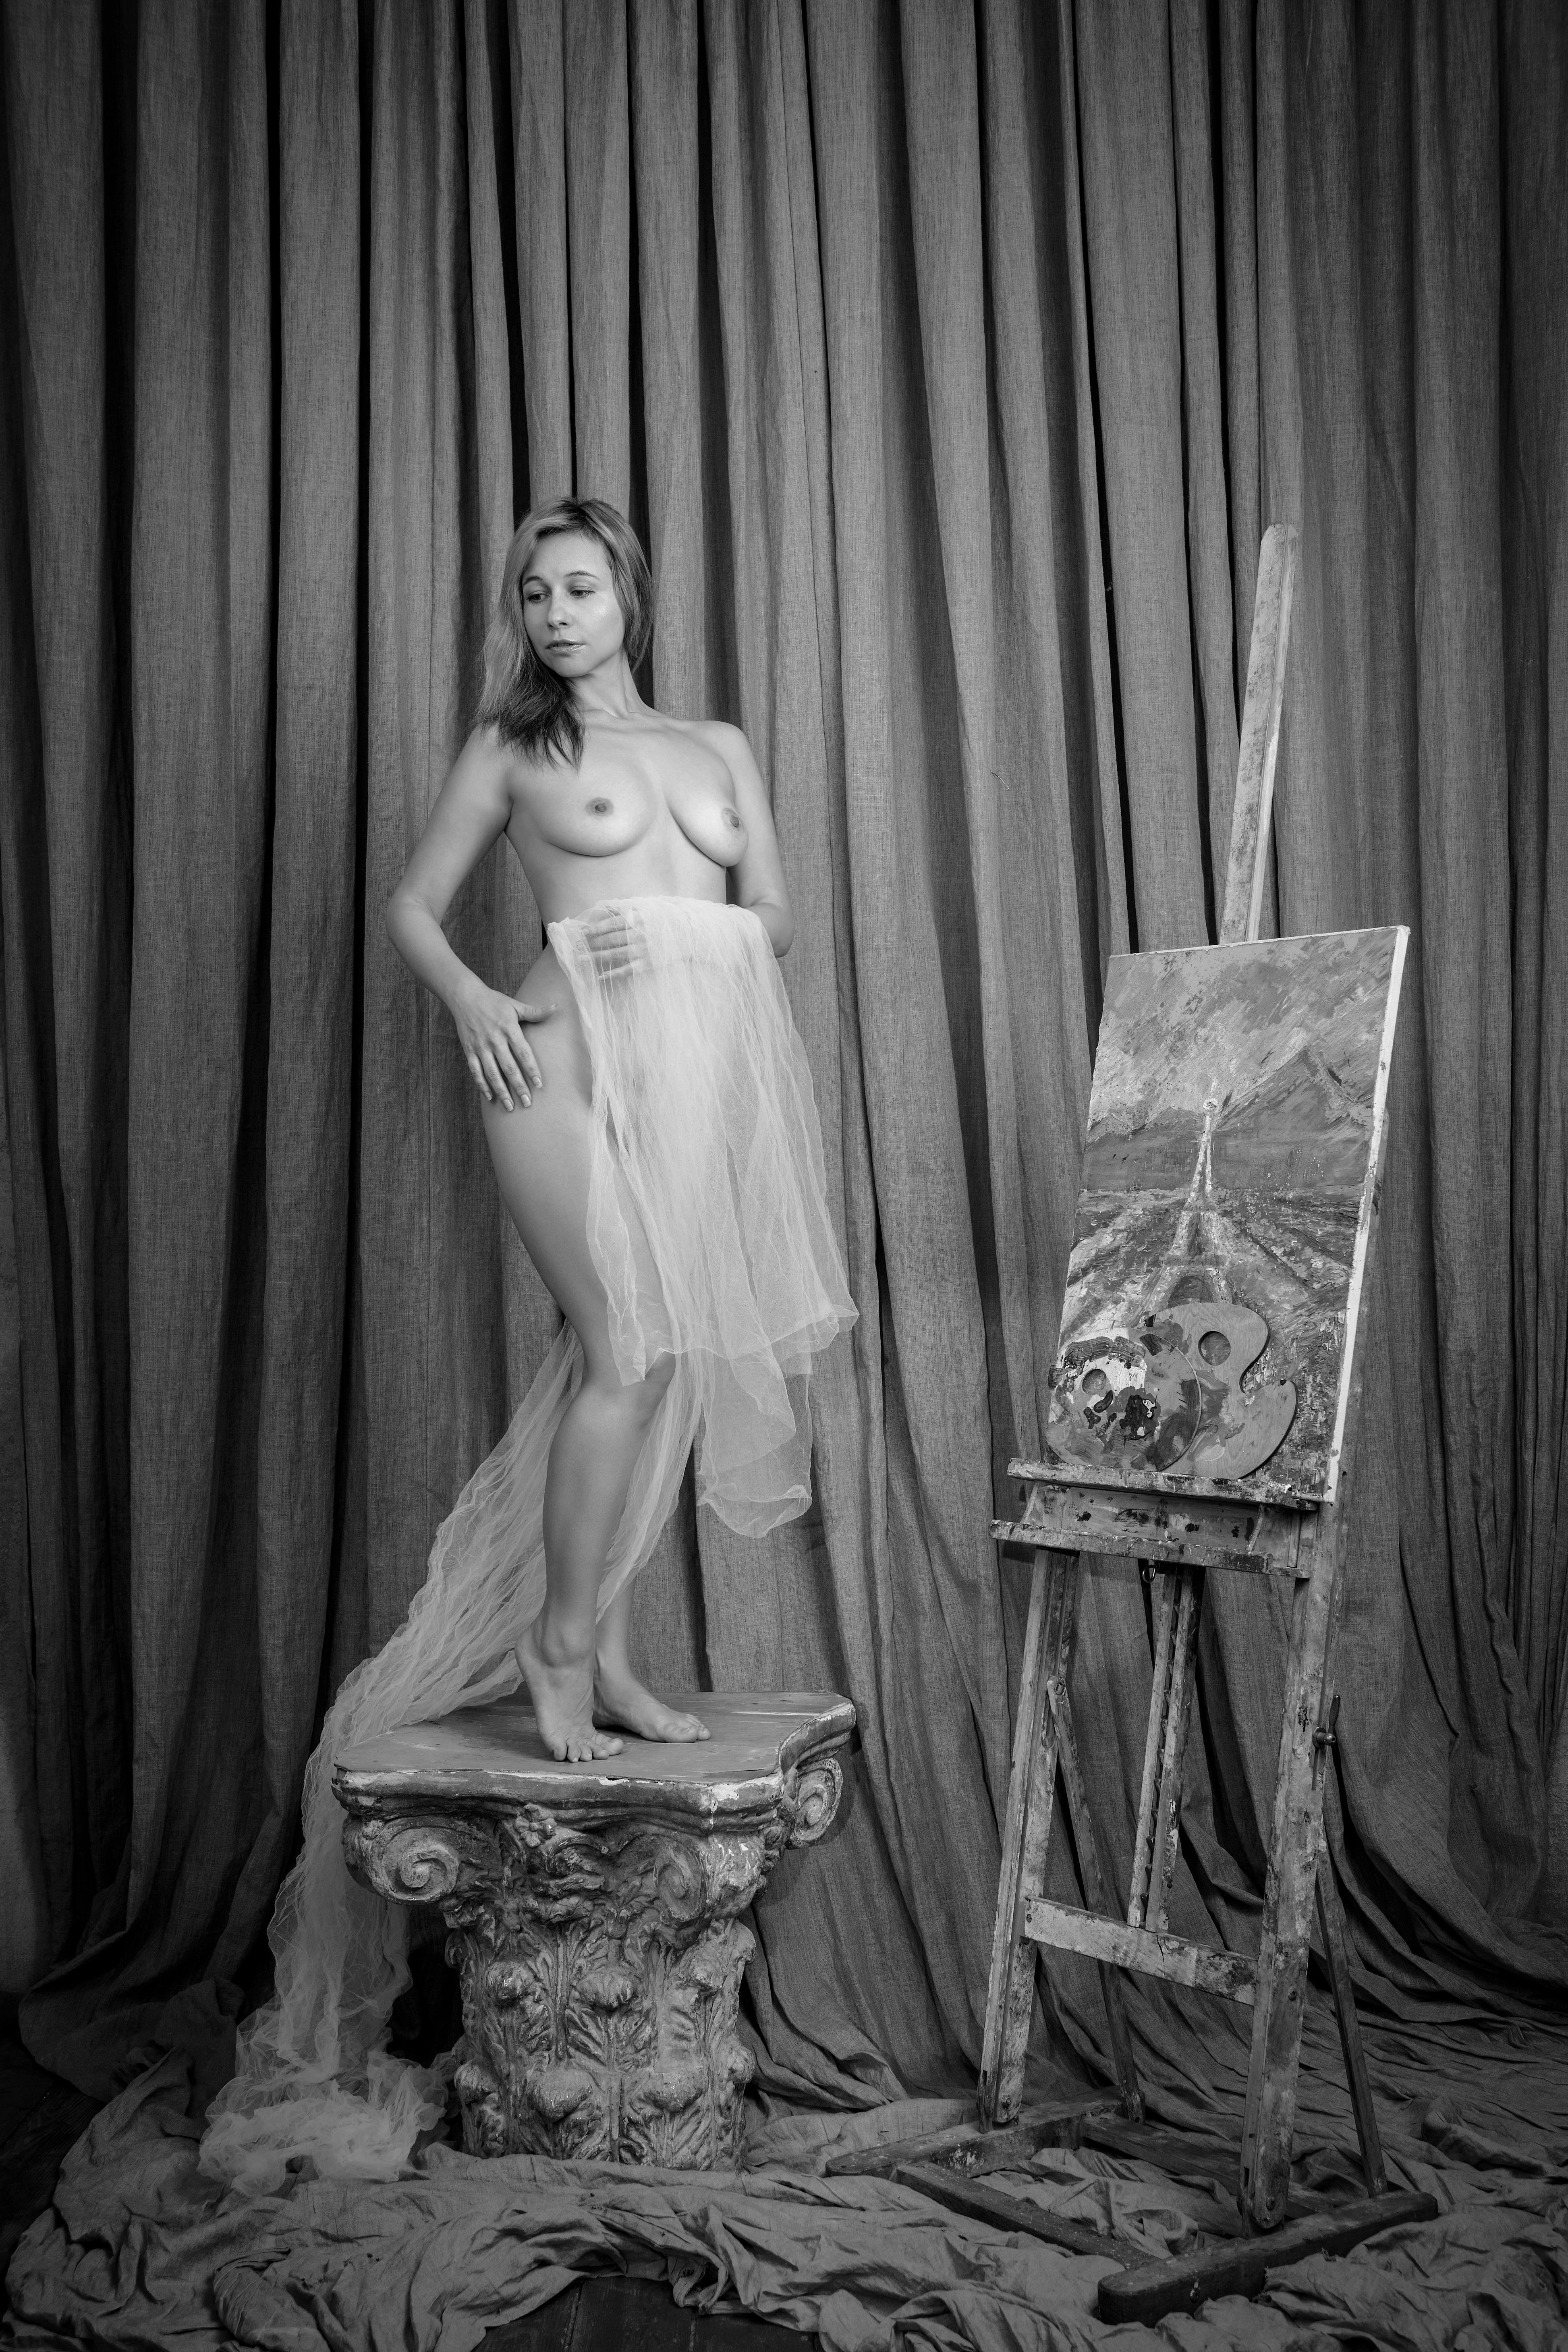
woman, sexy, dress, black and white, style, curtain, sculpture, flash photography, statue, art, monochrome, wood, monochrome photography, classical sculpture, event, visual arts, fashion design, stock photography, room, vintage clothing, darkness, painting, history, still life photography, sitting, carving, monument, artifact, mythology, stone carving